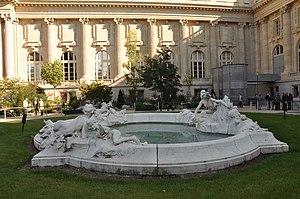
Square Jean Perrin dans les Jardins des Champs-Élysées à Paris, 8e arrondissement, France. En premier plan la fr:Fontaine Le Miroir d'eau de fr:François-Raoul Larche.
Les jardins des Champs-Élysées sont un ensemble d'espaces verts du 8ᵉ arrondissement de Paris, en France.
Le square Jean-Perrin est un square situé dans le 8ᵉ arrondissement de Paris.